Question: Please indicate a possible affordance area of the cell_phone that can be used for holding
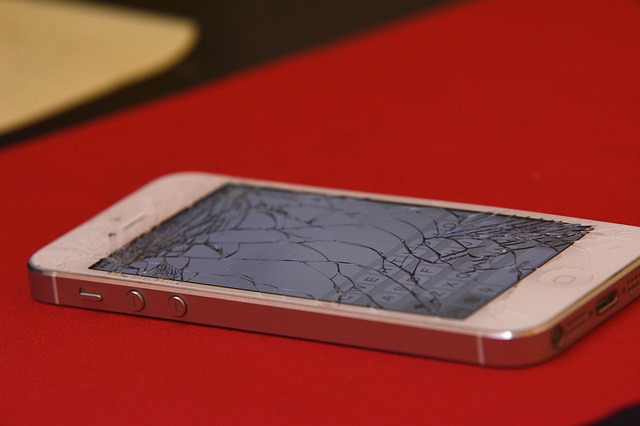
Answer: [24, 172, 640, 367]